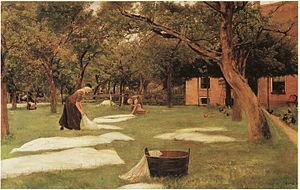
Max Liebermann est un peintre et graveur allemand né le 20 juillet 1847 à Berlin et mort le 8 février 1935, dans la même ville. Il a été contemporain du mouvement impressionniste, sans s'y associer.